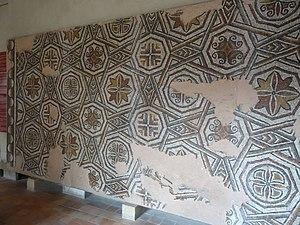
Mosaïque de la villa Saint-Michel de Lescar
Le Béarn, situé au nord-ouest des Pyrénées, est une ancienne principauté souveraine puis une ancienne province française à partir de 1620. Depuis 1790, le Béarn fait partie du département des Pyrénées-Atlantiques et depuis 2016 de la région Nouvelle-Aquitaine. Les intercommunalités béarnaises créent le pôle métropolitain Pays de Béarn en 2018. Le territoire béarnais regroupe la plaine des gaves de Pau et d'Oloron, les coteaux qui les entourent — Vic-Bilh, Soubestre, Entre-Deux-Gaves — et les trois hautes vallées pyrénéennes d'Ossau, Aspe et Barétous.
Lescar est une commune française située dans le département des Pyrénées-Atlantiques en région Nouvelle-Aquitaine. Elle s'étend sur les contreforts de la chaîne des Pyrénées, principalement au sein de la vallée du gave de Pau. La ville médiévale se développe sur un promontoire rocheux, surplombant le gave au sud, et se trouve délimitée par le ruisseau du Lescourre au nord puis par la plaine du Pont-Long. Lescar est l'héritière de la cité gallo-romaine de Beneharnum, première capitale du peuple des Venarni qui donne son nom à l'ancien État souverain du Béarn. Des traces de cette occupation antique sont retrouvées lors de fouilles menées, notamment dans le quartier du Bialé, mais aussi avec la découverte des restes de la villa Sent-Miquèu. La cité est en partie détruite durant le IXᵉ siècle lors des raids vikings.